Prestwood Local Nature Reserve

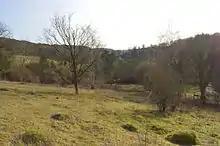

Prestwood Local Nature Reserve or Prestwood (Picnic Site) is a Local Nature Reserve in Prestwood in Buckinghamshire. It is in the Chilterns Area of Outstanding Natural Beauty. The site is owned by Wycombe District Council and leased to the Chiltern Society.